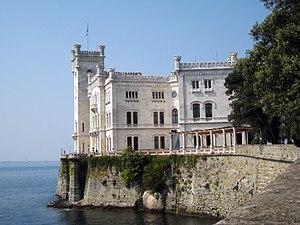
Le Frioul-Vénétie Julienne est une région autonome de l'Italie septentrionale, peuplée de 1,2 million d'habitants, avec une superficie de 7 924 km². Elle a comme capitale Trieste.
Trieste [tri.ˈɛsː.te] est une ville italienne située au pied des Alpes dinariques sur la mer Adriatique au bord du golfe de Trieste et de la baie de Muggia, à proximité de la frontière italo-slovène. Elle est le chef-lieu de la région autonome de Frioul-Vénétie Julienne et de la province de Trieste.